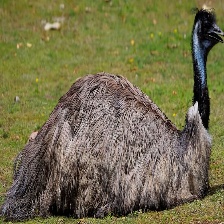
Species: EMU
Scientific name: DROMAIUS NOVAEHOLLANDIAE